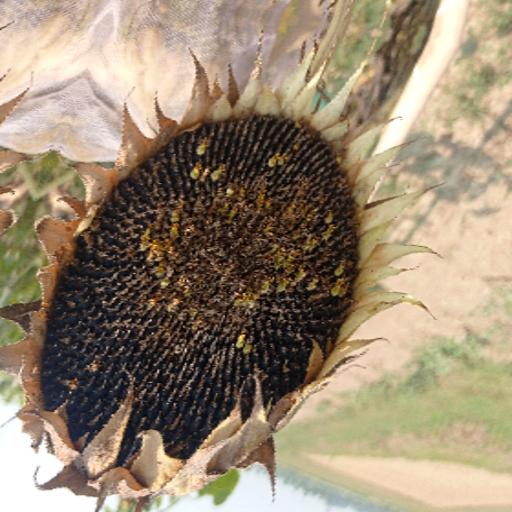
Label: Gray_mold